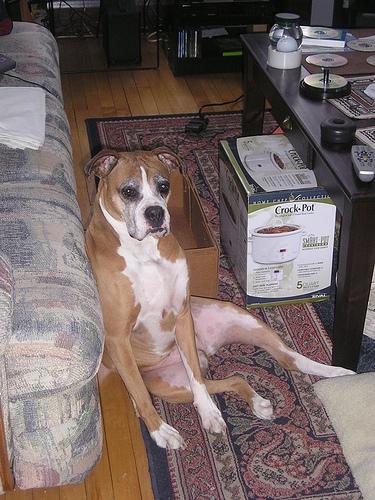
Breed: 225-n000082-boxer